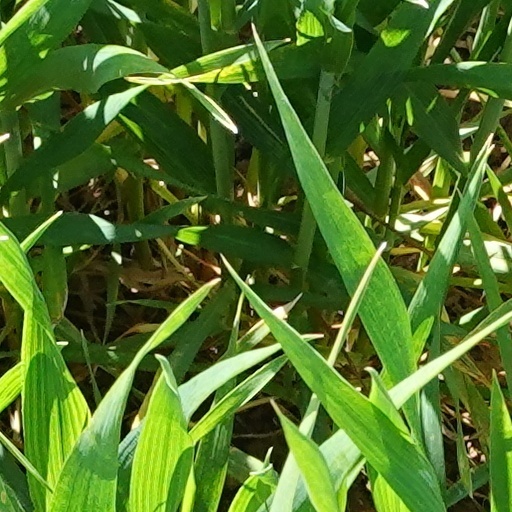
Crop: wheat